James Shoal

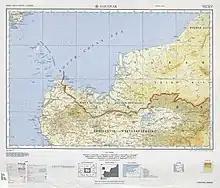
Map including the James Shoal area (in the general area labeled with '22' in the upper center of the map, meaning 22 meters below sea level) (AMS, 1959)

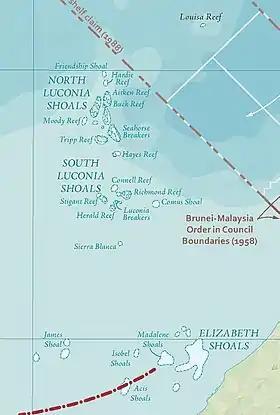
Extract from US Dept of State map showing James Shoal (lower left) and also showing Louisa Reef and Luconia Shoals.

Lying about northwest of Bintulu, Malaysia on the Continental shelf of Borneo, the reef is from the Malaysian coast and about from the Chinese mainland. Geographically, it sits south of the Spratly Islands, but is sometimes grouped with them as part of international disputes over sovereignty in the South China Sea.